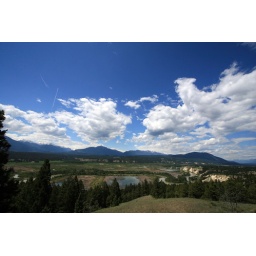
view over columbia river ground